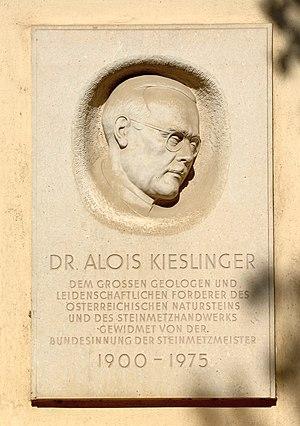
Plaque à la mémoire d'Alois Kieslinger, géologue et paléontologue, dans la cour d'honneur de l'Université technique de Vienne